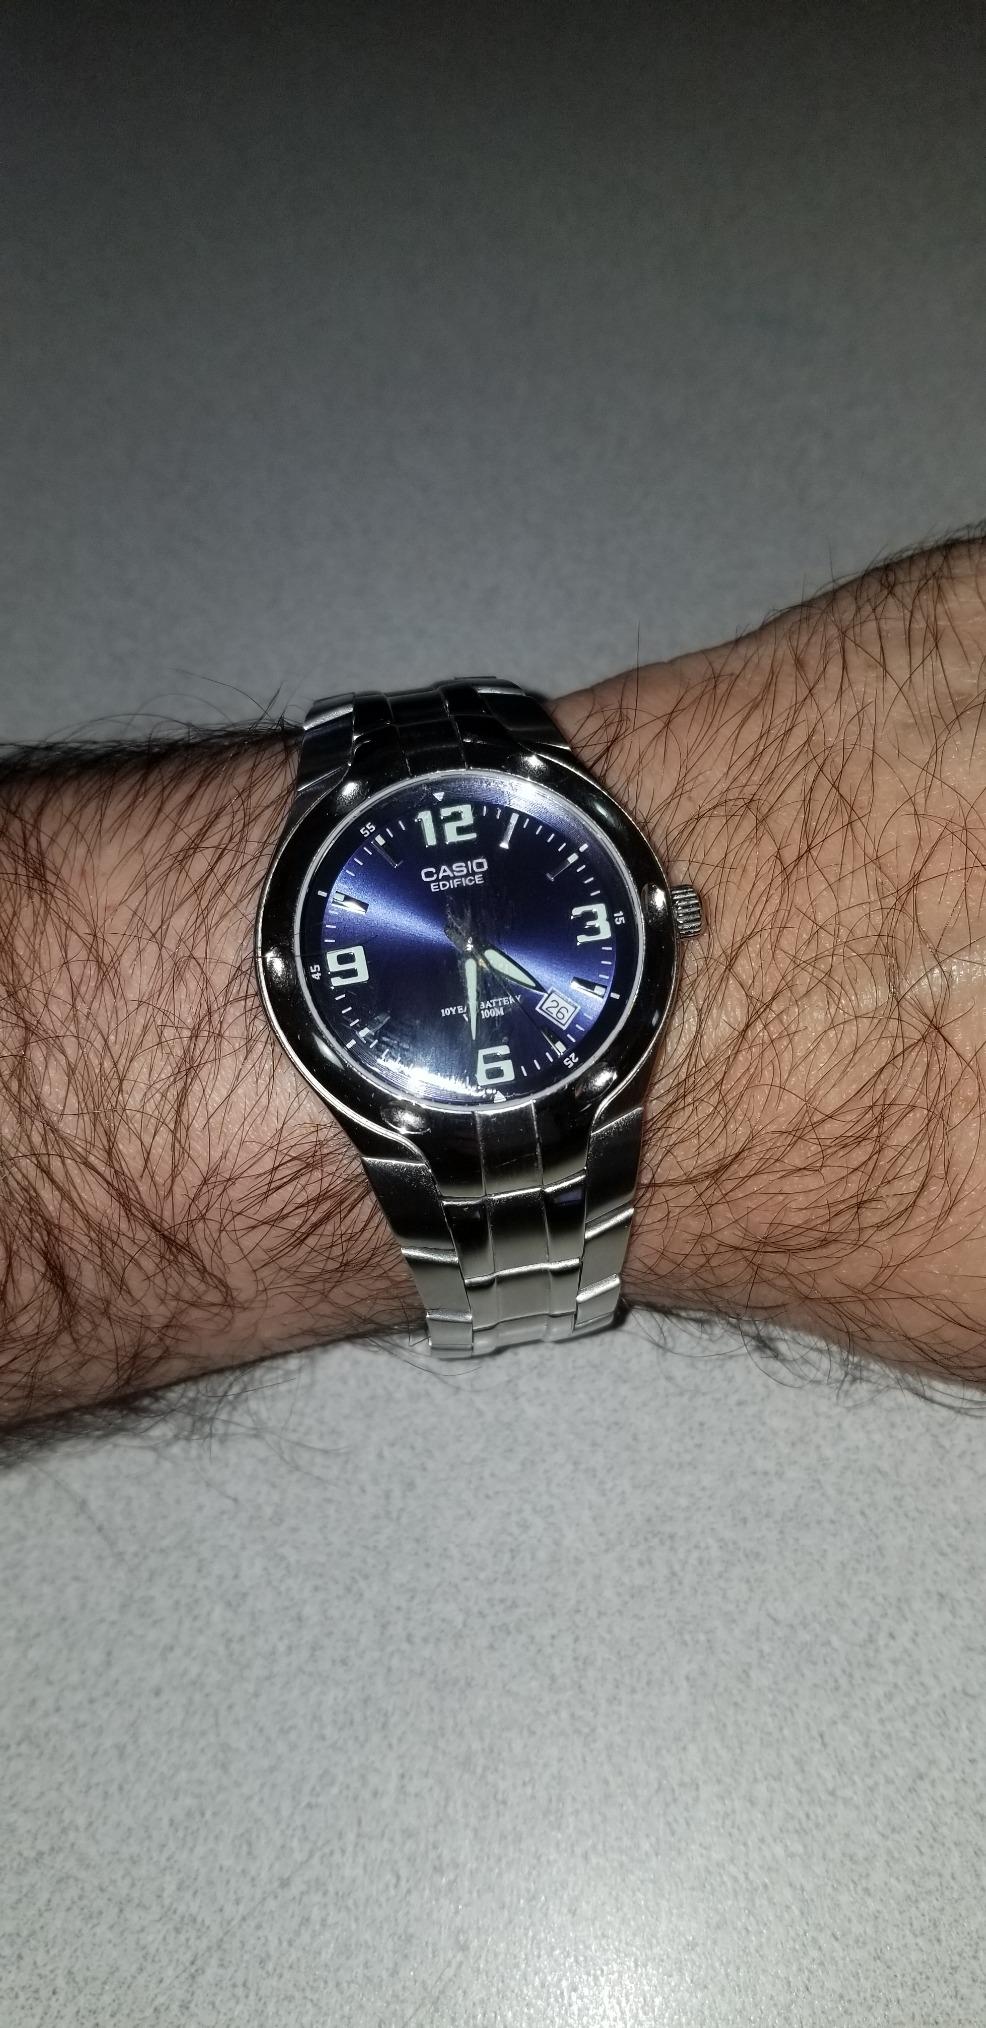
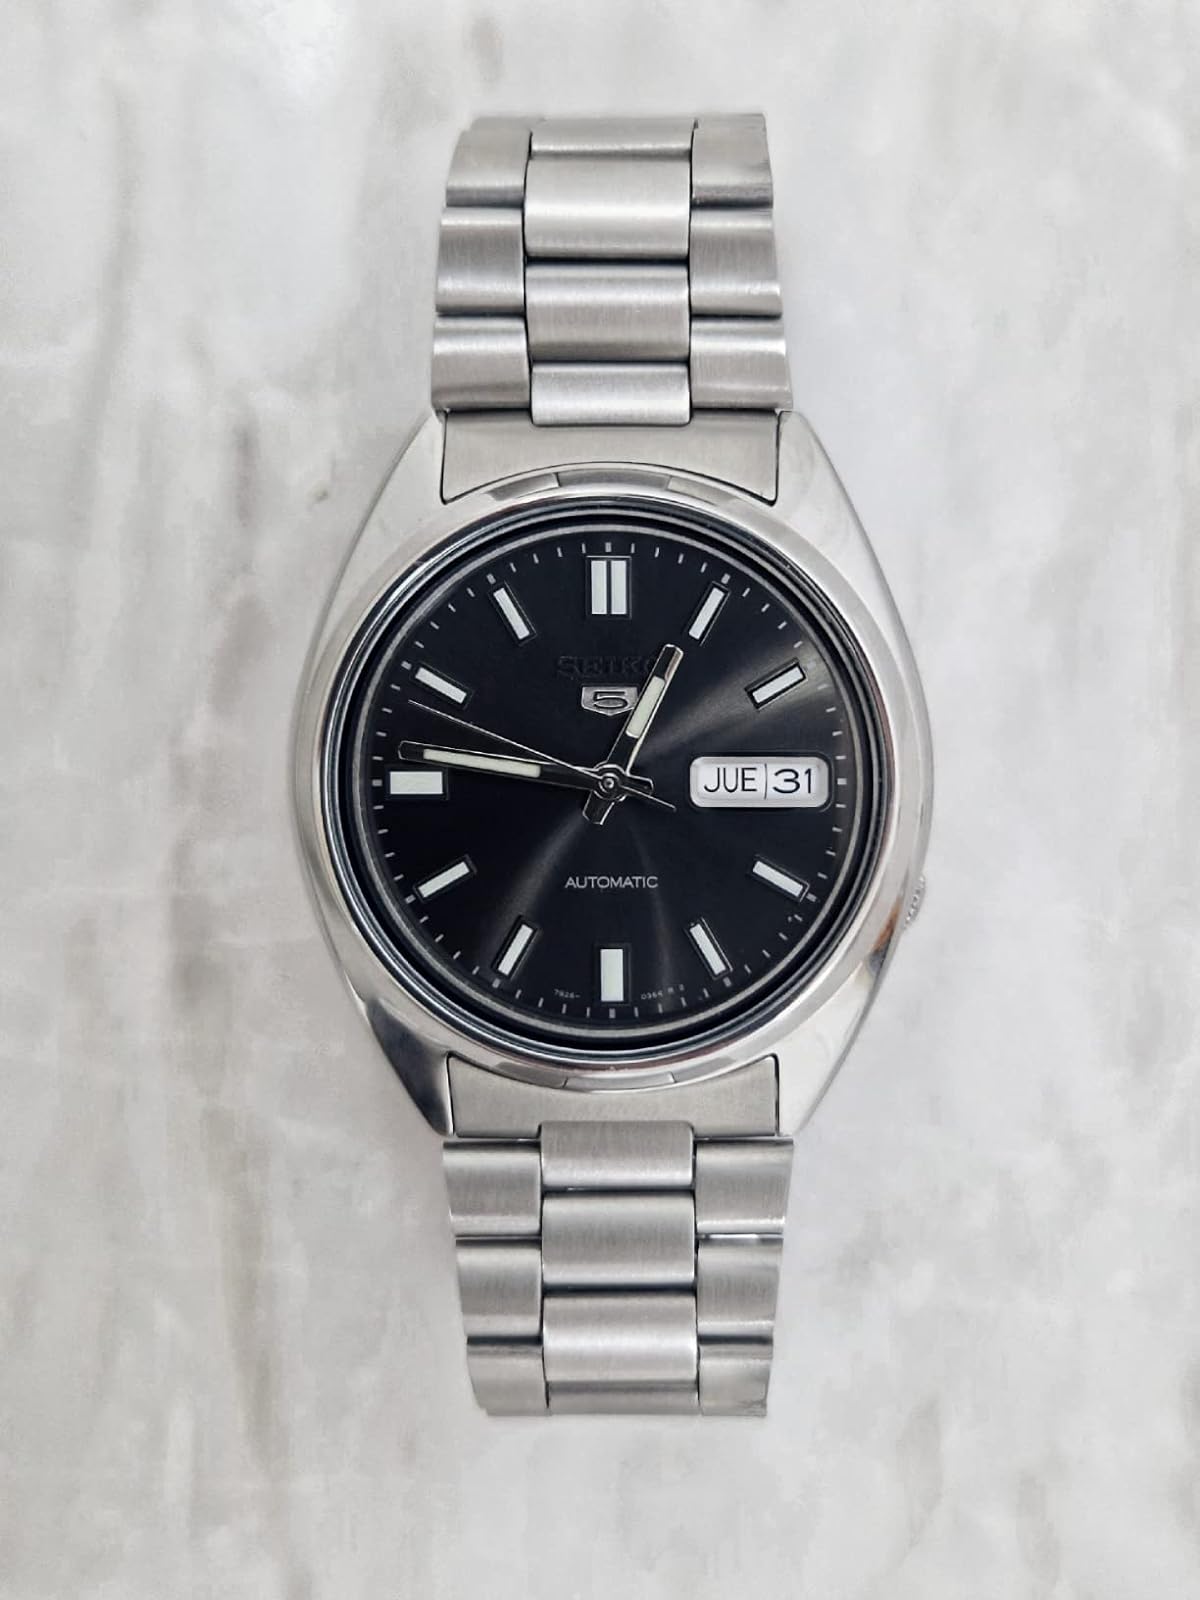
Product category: accessories_watch
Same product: no